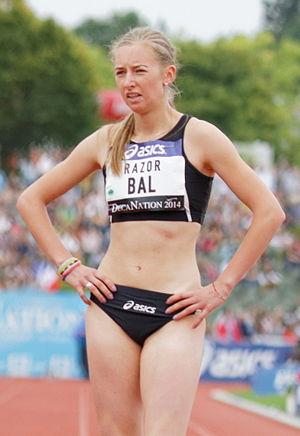
Bianca Răzor est une athlète roumaine, spécialiste du 400 m.